Fukushima Prefecture

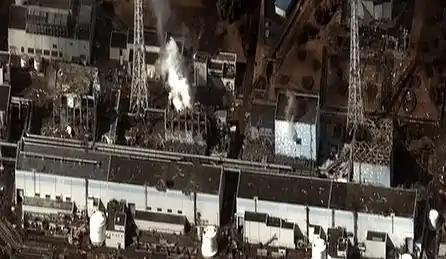
Three of the reactors at Fukushima Daiichi overheated, causing meltdowns that led to explosions, which released large amounts of radioactive material into the air

In the aftermath of the earthquake and tsunami that followed, the outer housings of two of the six reactors at the Fukushima Daiichi Nuclear Power Plant in Ōkuma exploded followed by a partial meltdown and fires at three of the other units. Many residents were evacuated to nearby localities due to the development of a large evacuation zone around the plant. Radiation levels near the plant peaked at 400 mSv/h (millisieverts per hour) after the earthquake and tsunami, due to damage sustained. This resulted in increased recorded radiation levels across Japan. On April 11, 2011, officials upgraded the disaster to a level 7 out of a possible 7, a rare occurrence not seen since the Chernobyl disaster in 1986.